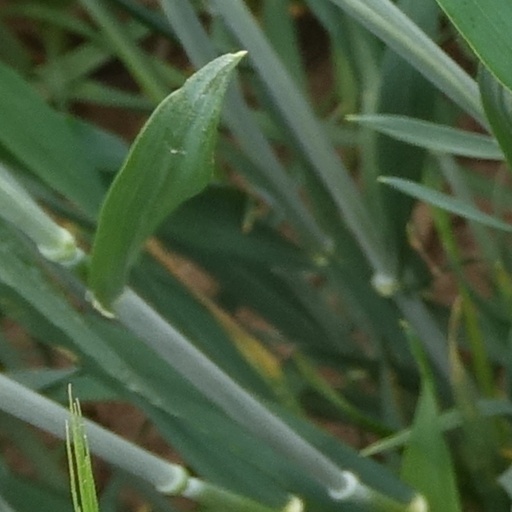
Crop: wheat